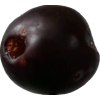
Label: plum